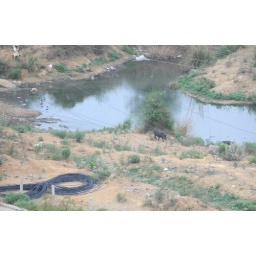
Some shots from the roof of our office in Gurgaon.